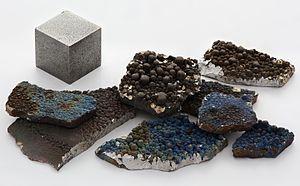
Fragments de manganèse pur (99,99
Le manganèse est l'élément chimique de numéro atomique 25, de symbole Mn. Le corps simple est un métal de transition.